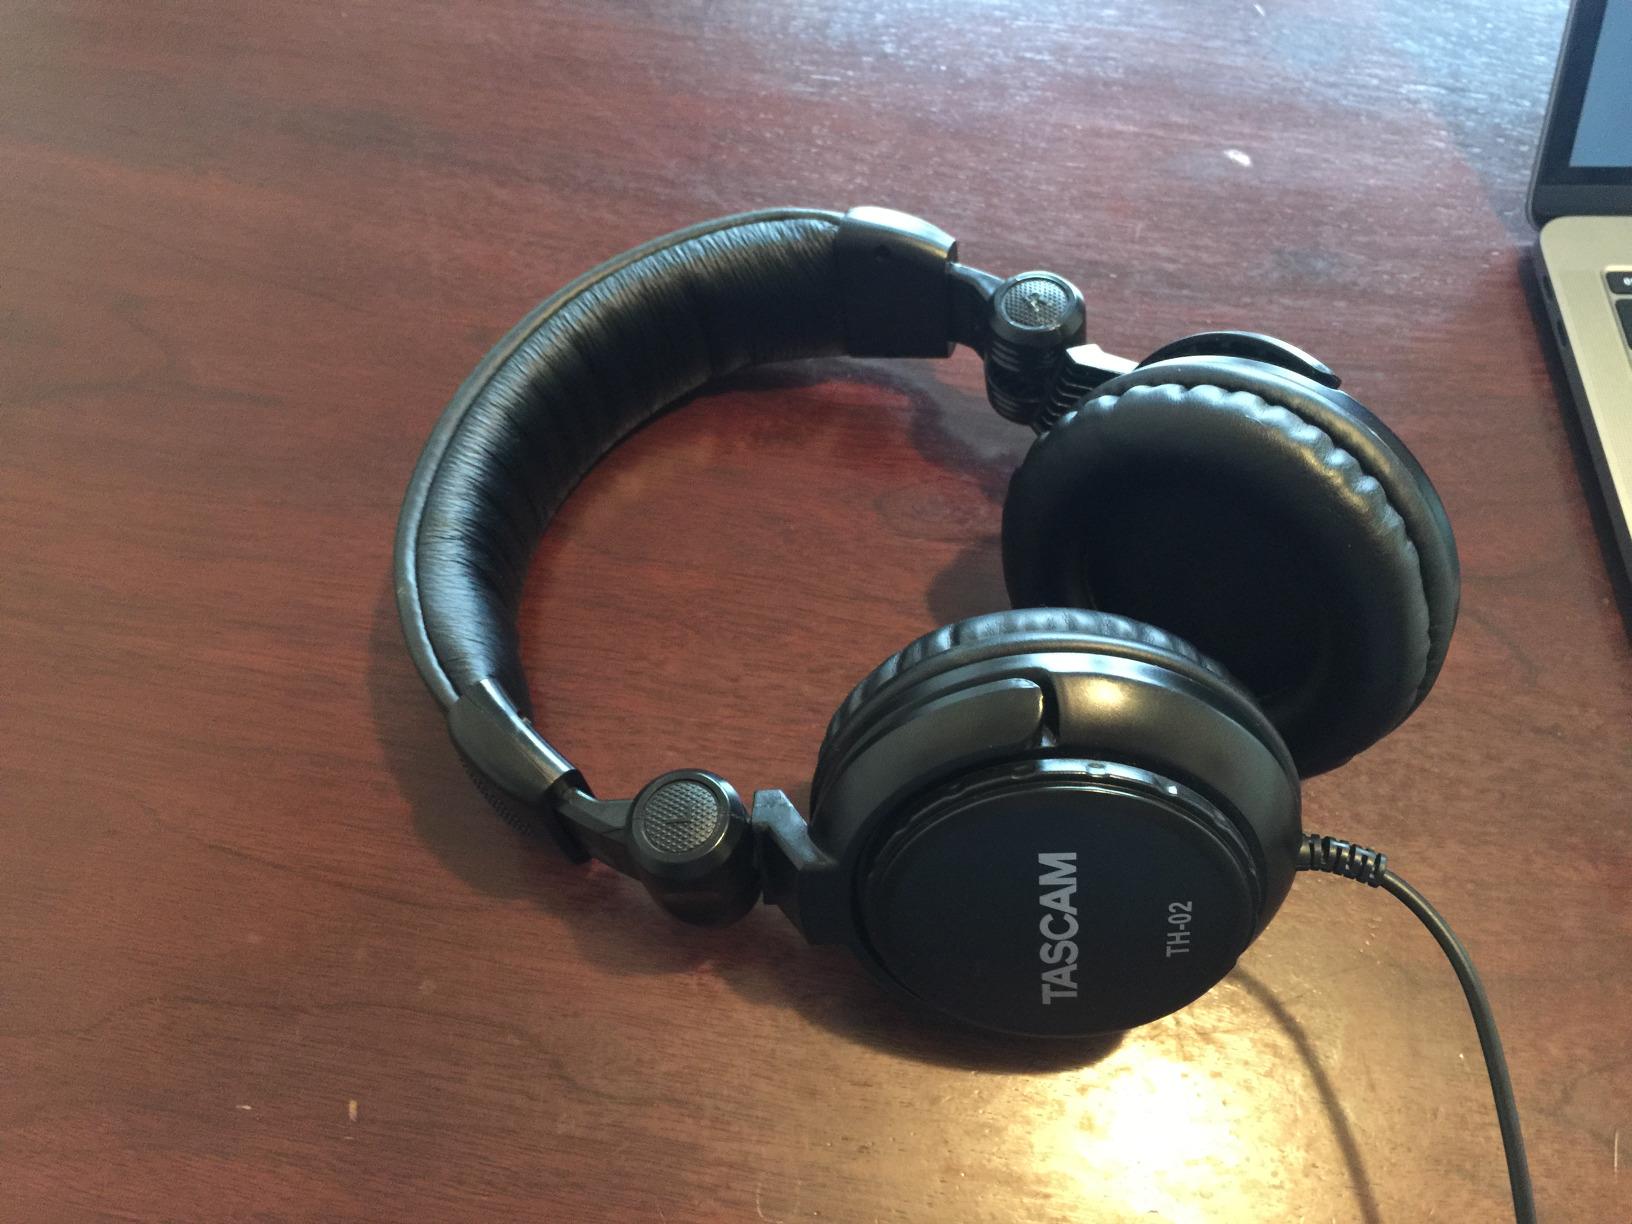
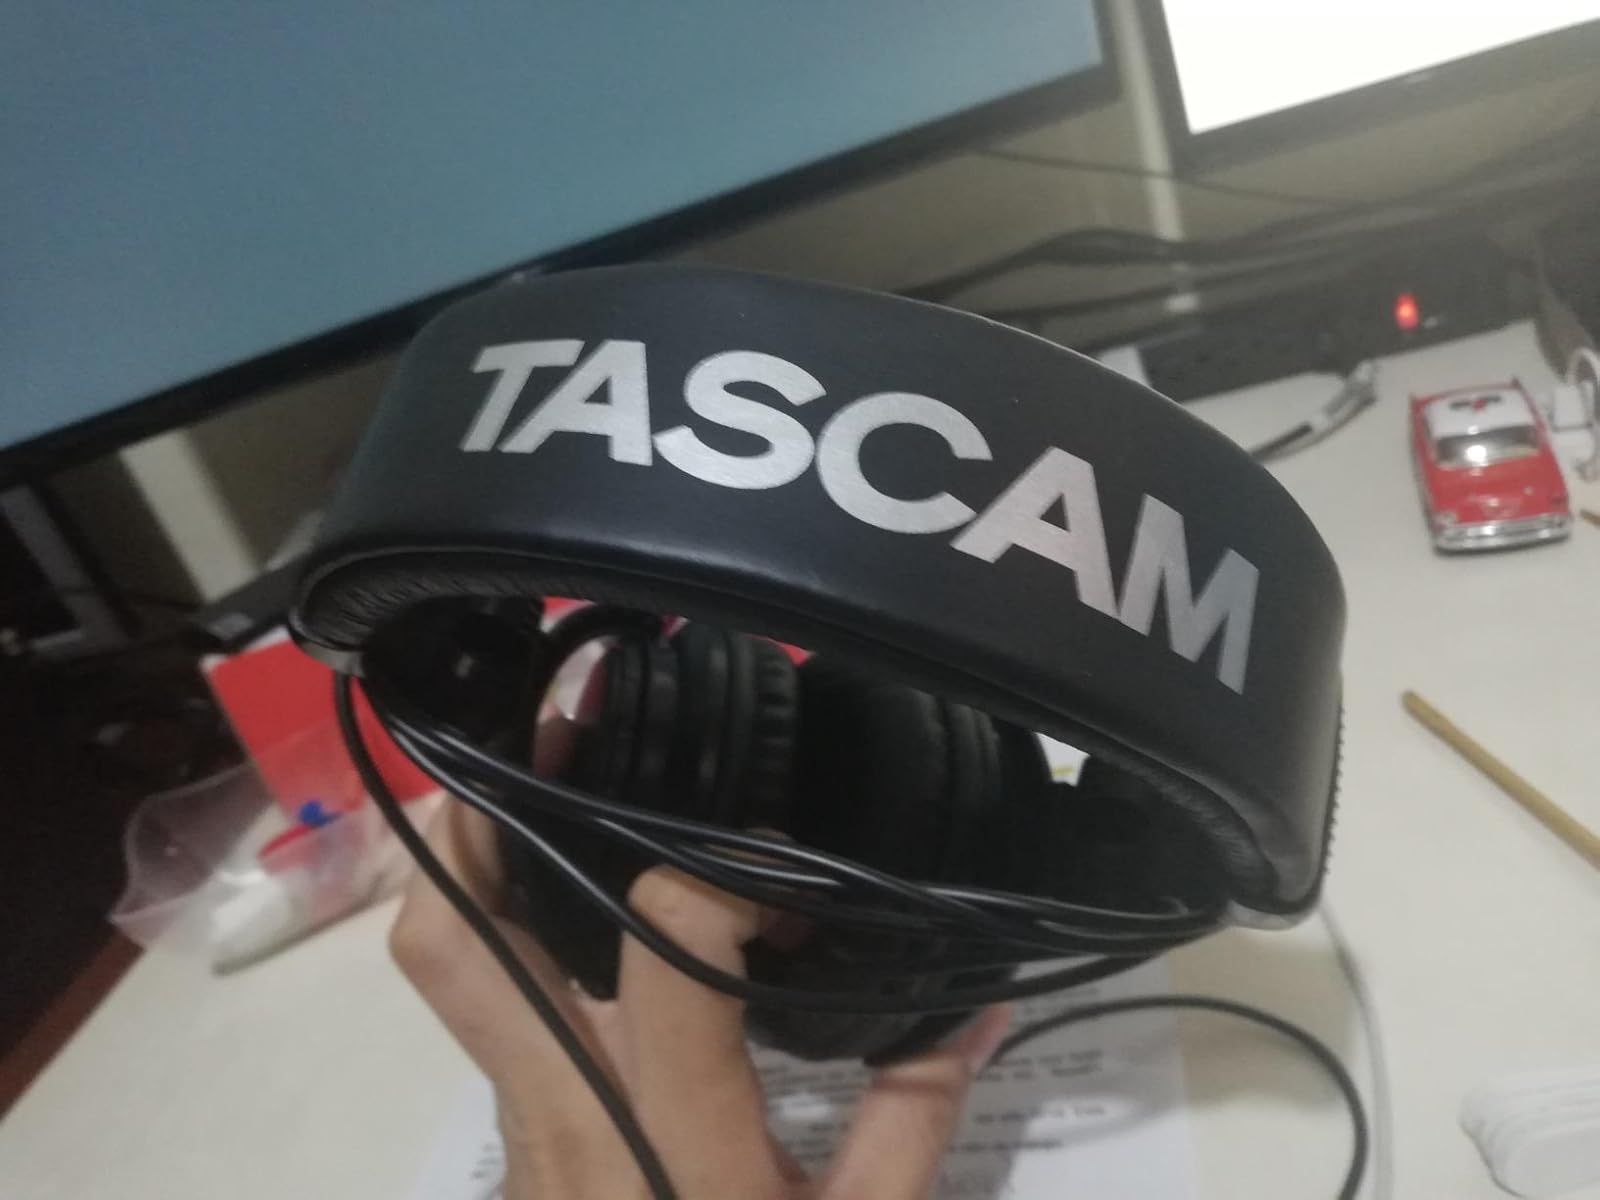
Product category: headphones
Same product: yes